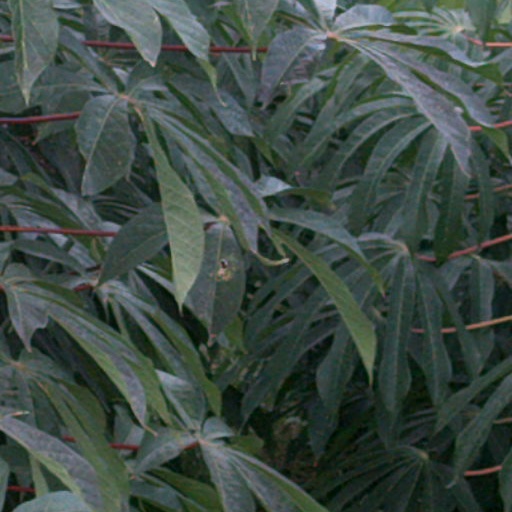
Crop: cassava